Alfredo Leonardo Edel

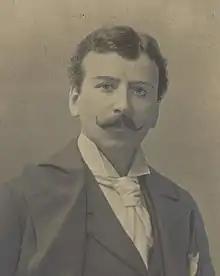
Alfredo Edel

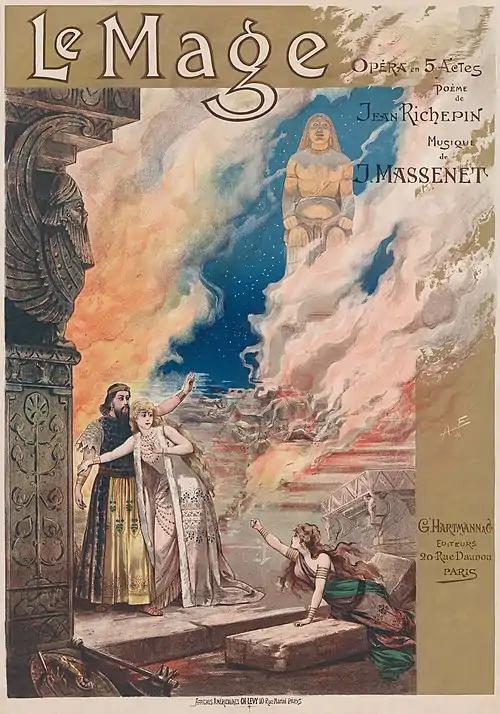
Poster for "Le mage", 1891

Alfredo Leonardo Edel (1856–1912), sometimes credited as Alfredo Edel Colorno, was an Italian costume designer popular during the late 19th and early 20th century.